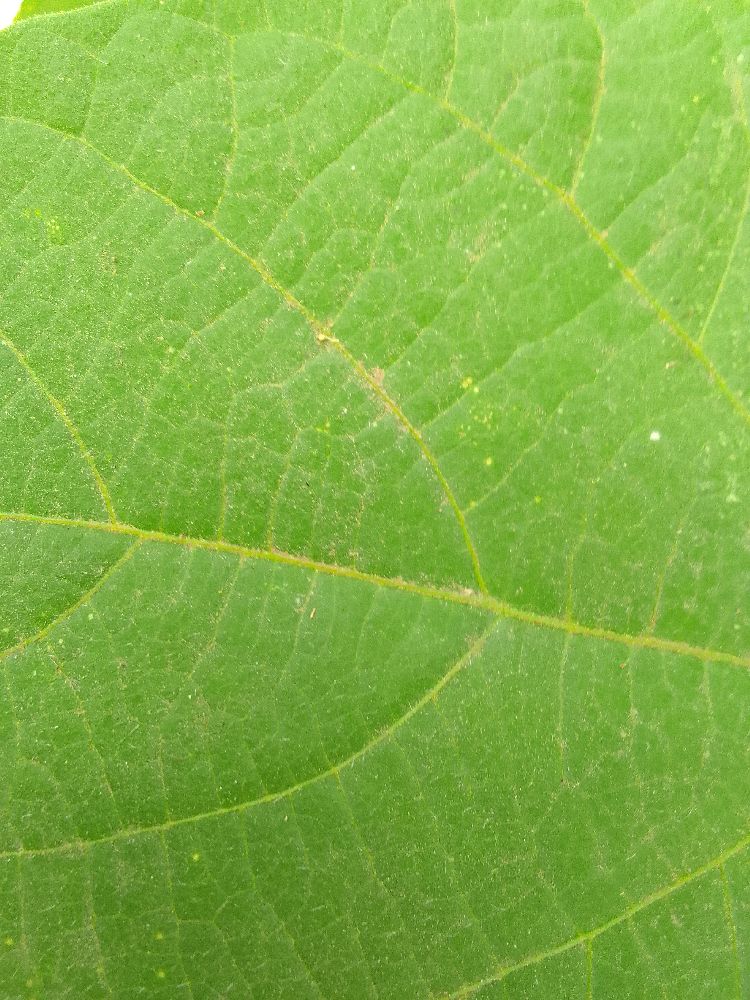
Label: healthy